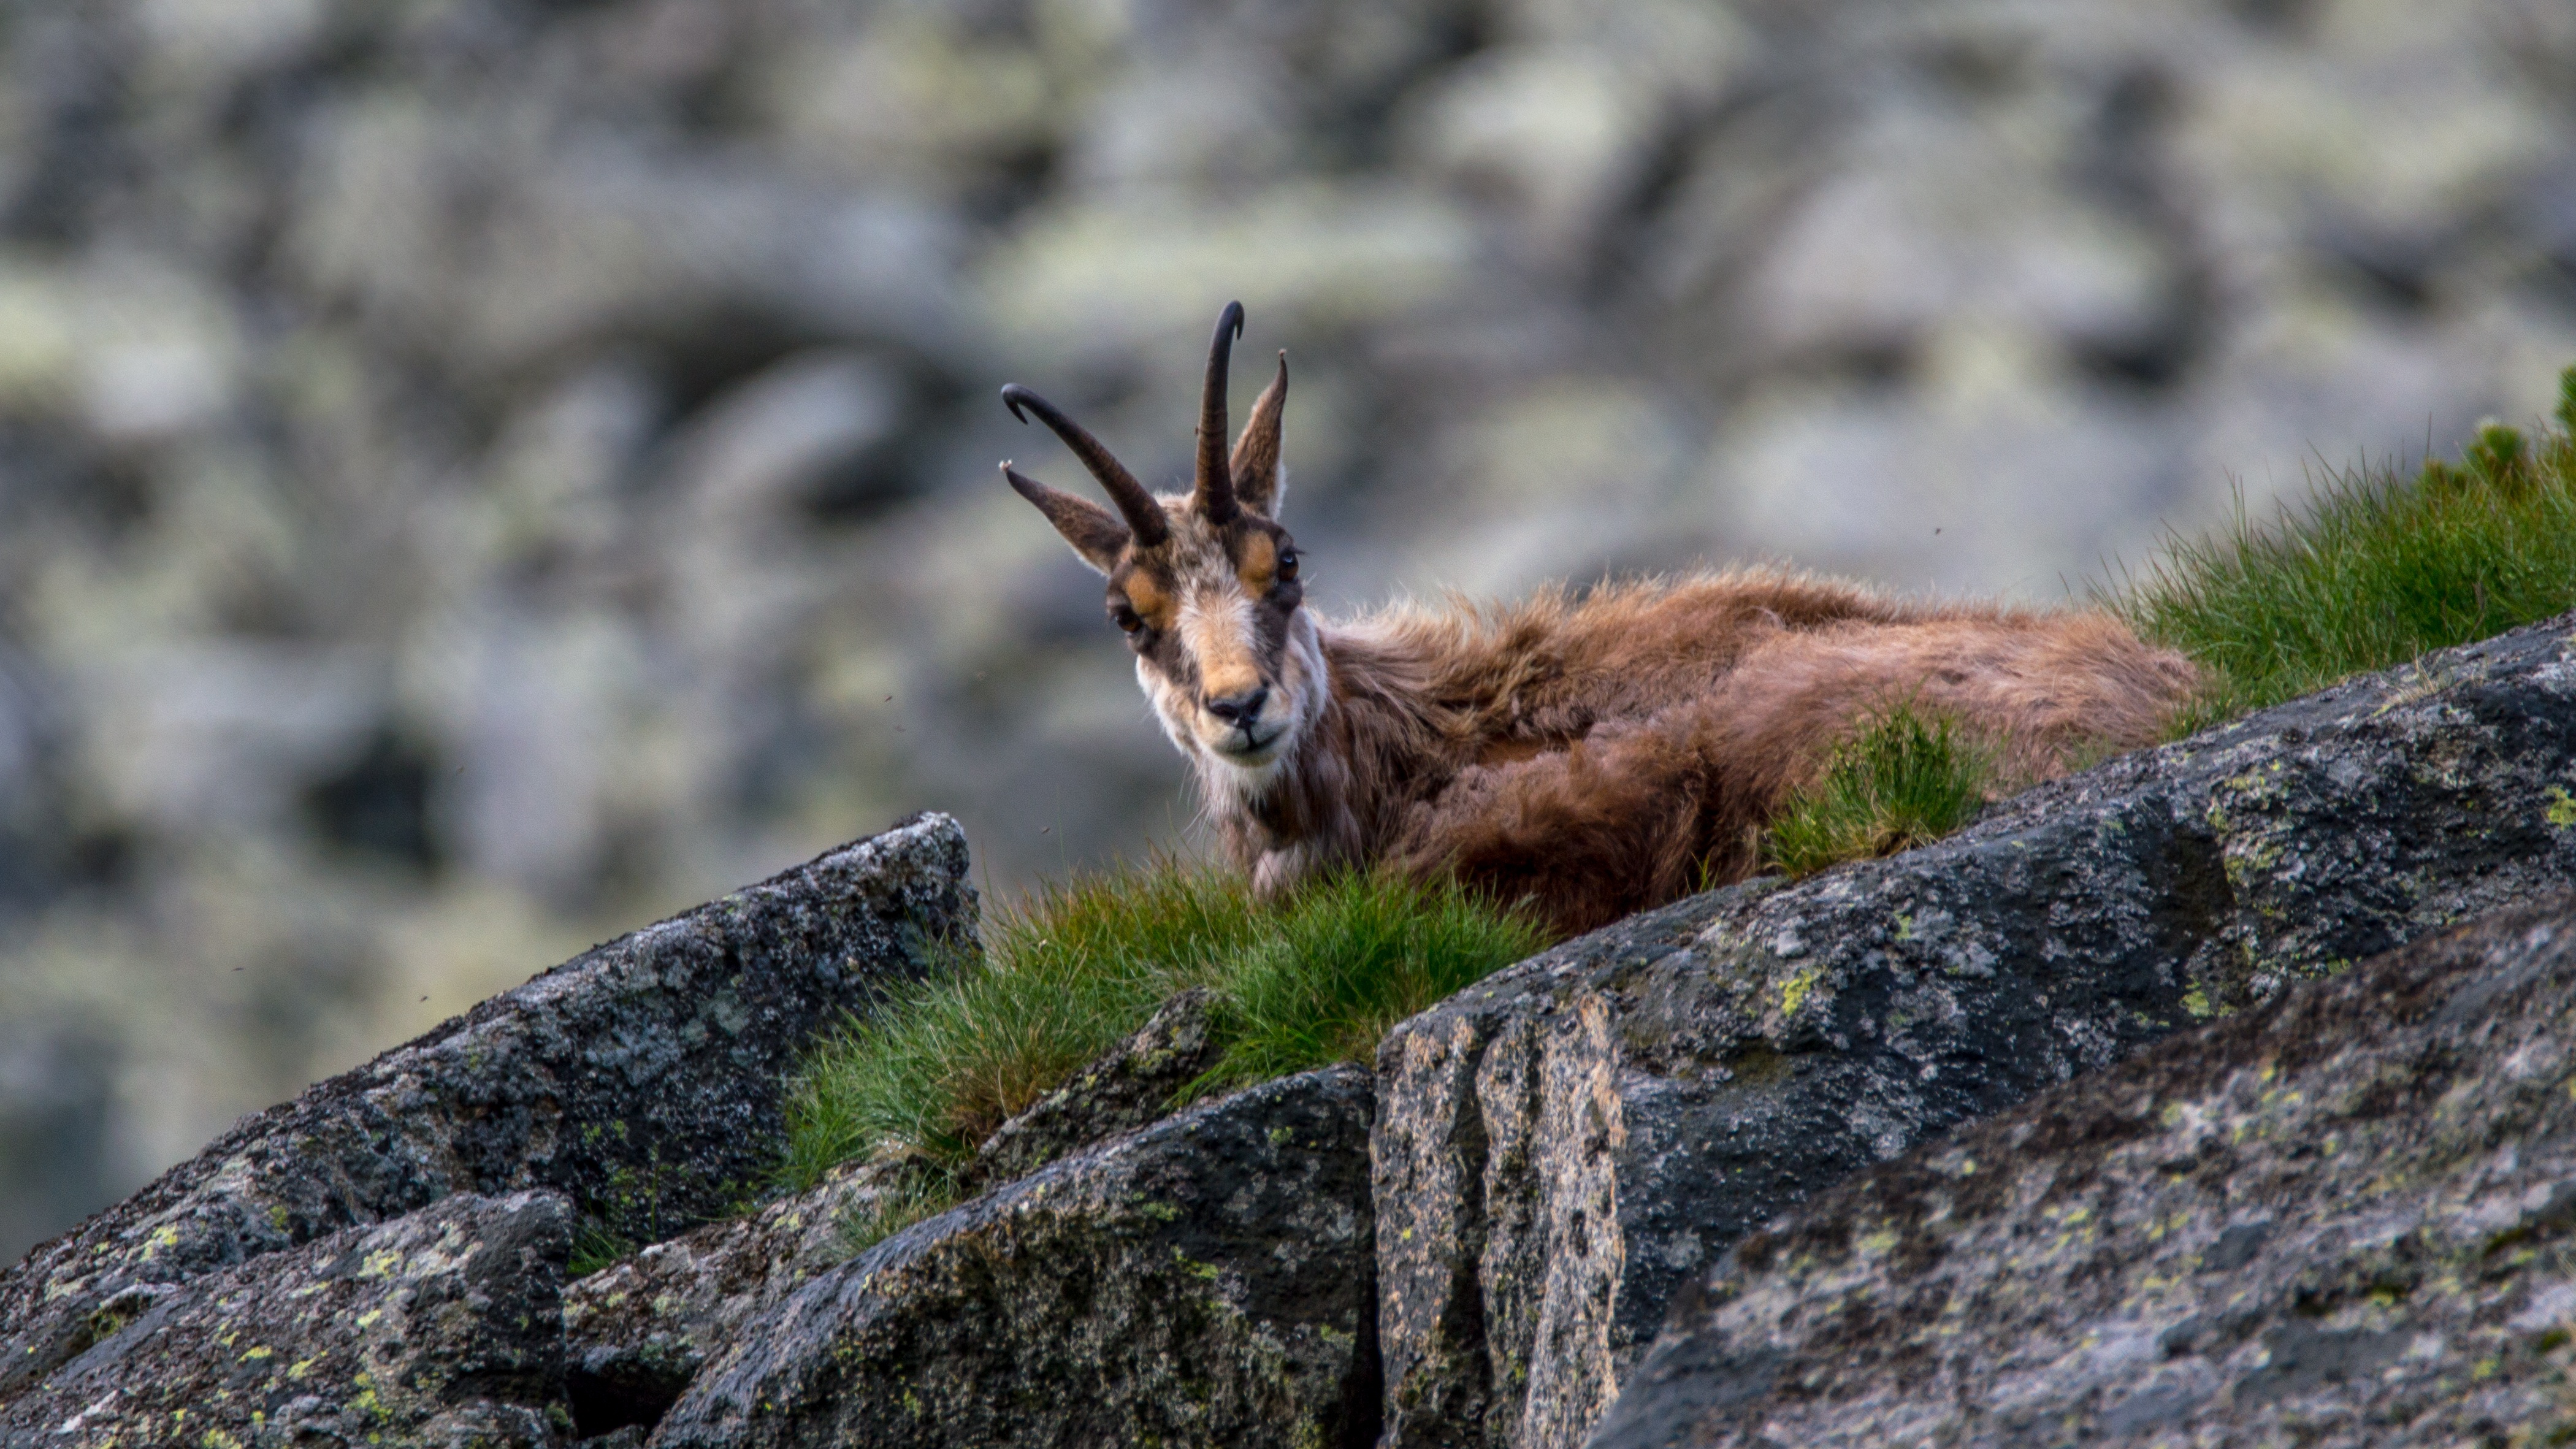
landscape, nature, animal, wildlife, scenery, mammal, fauna, rocks, mountains, slovakia, chamois, high tatras, slovak republic, chamoix, rupicapra rupicapra tatrica, endemit